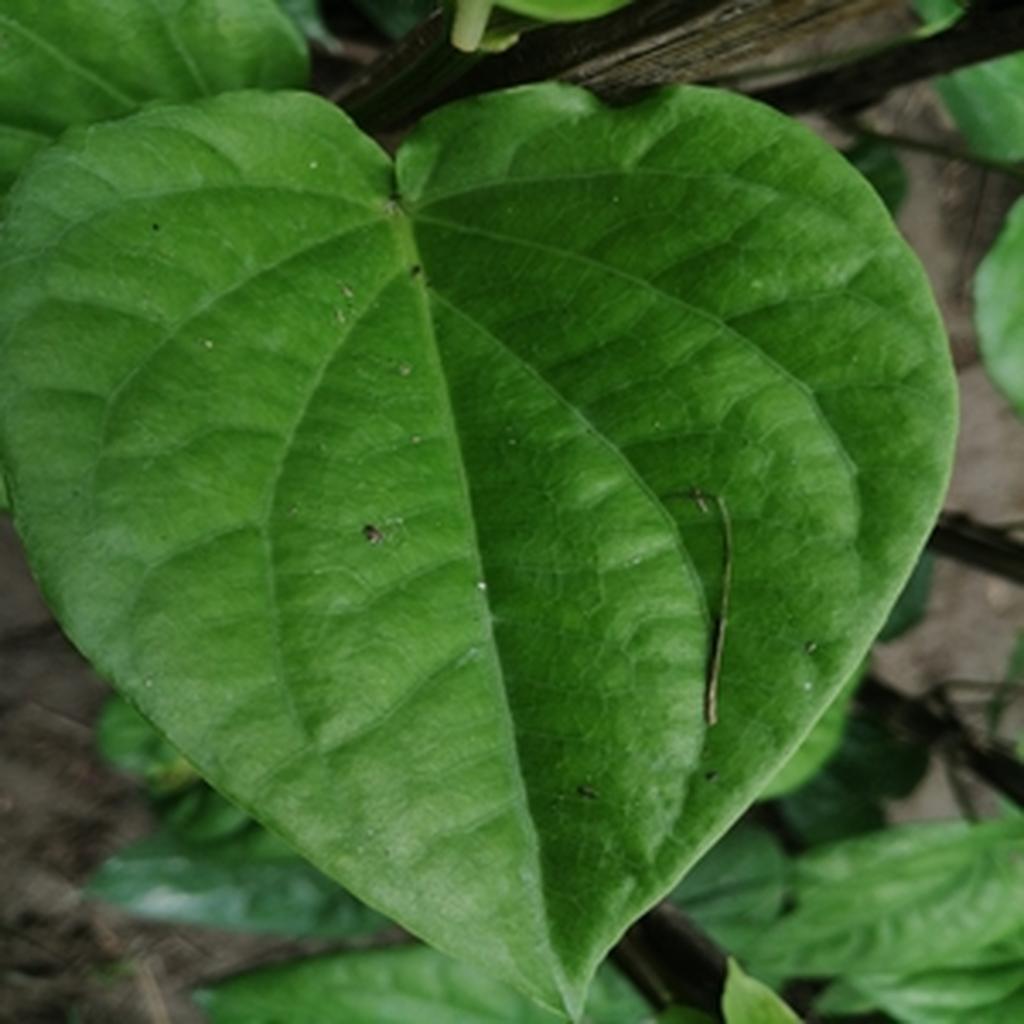
Label: Healthy_Leaf